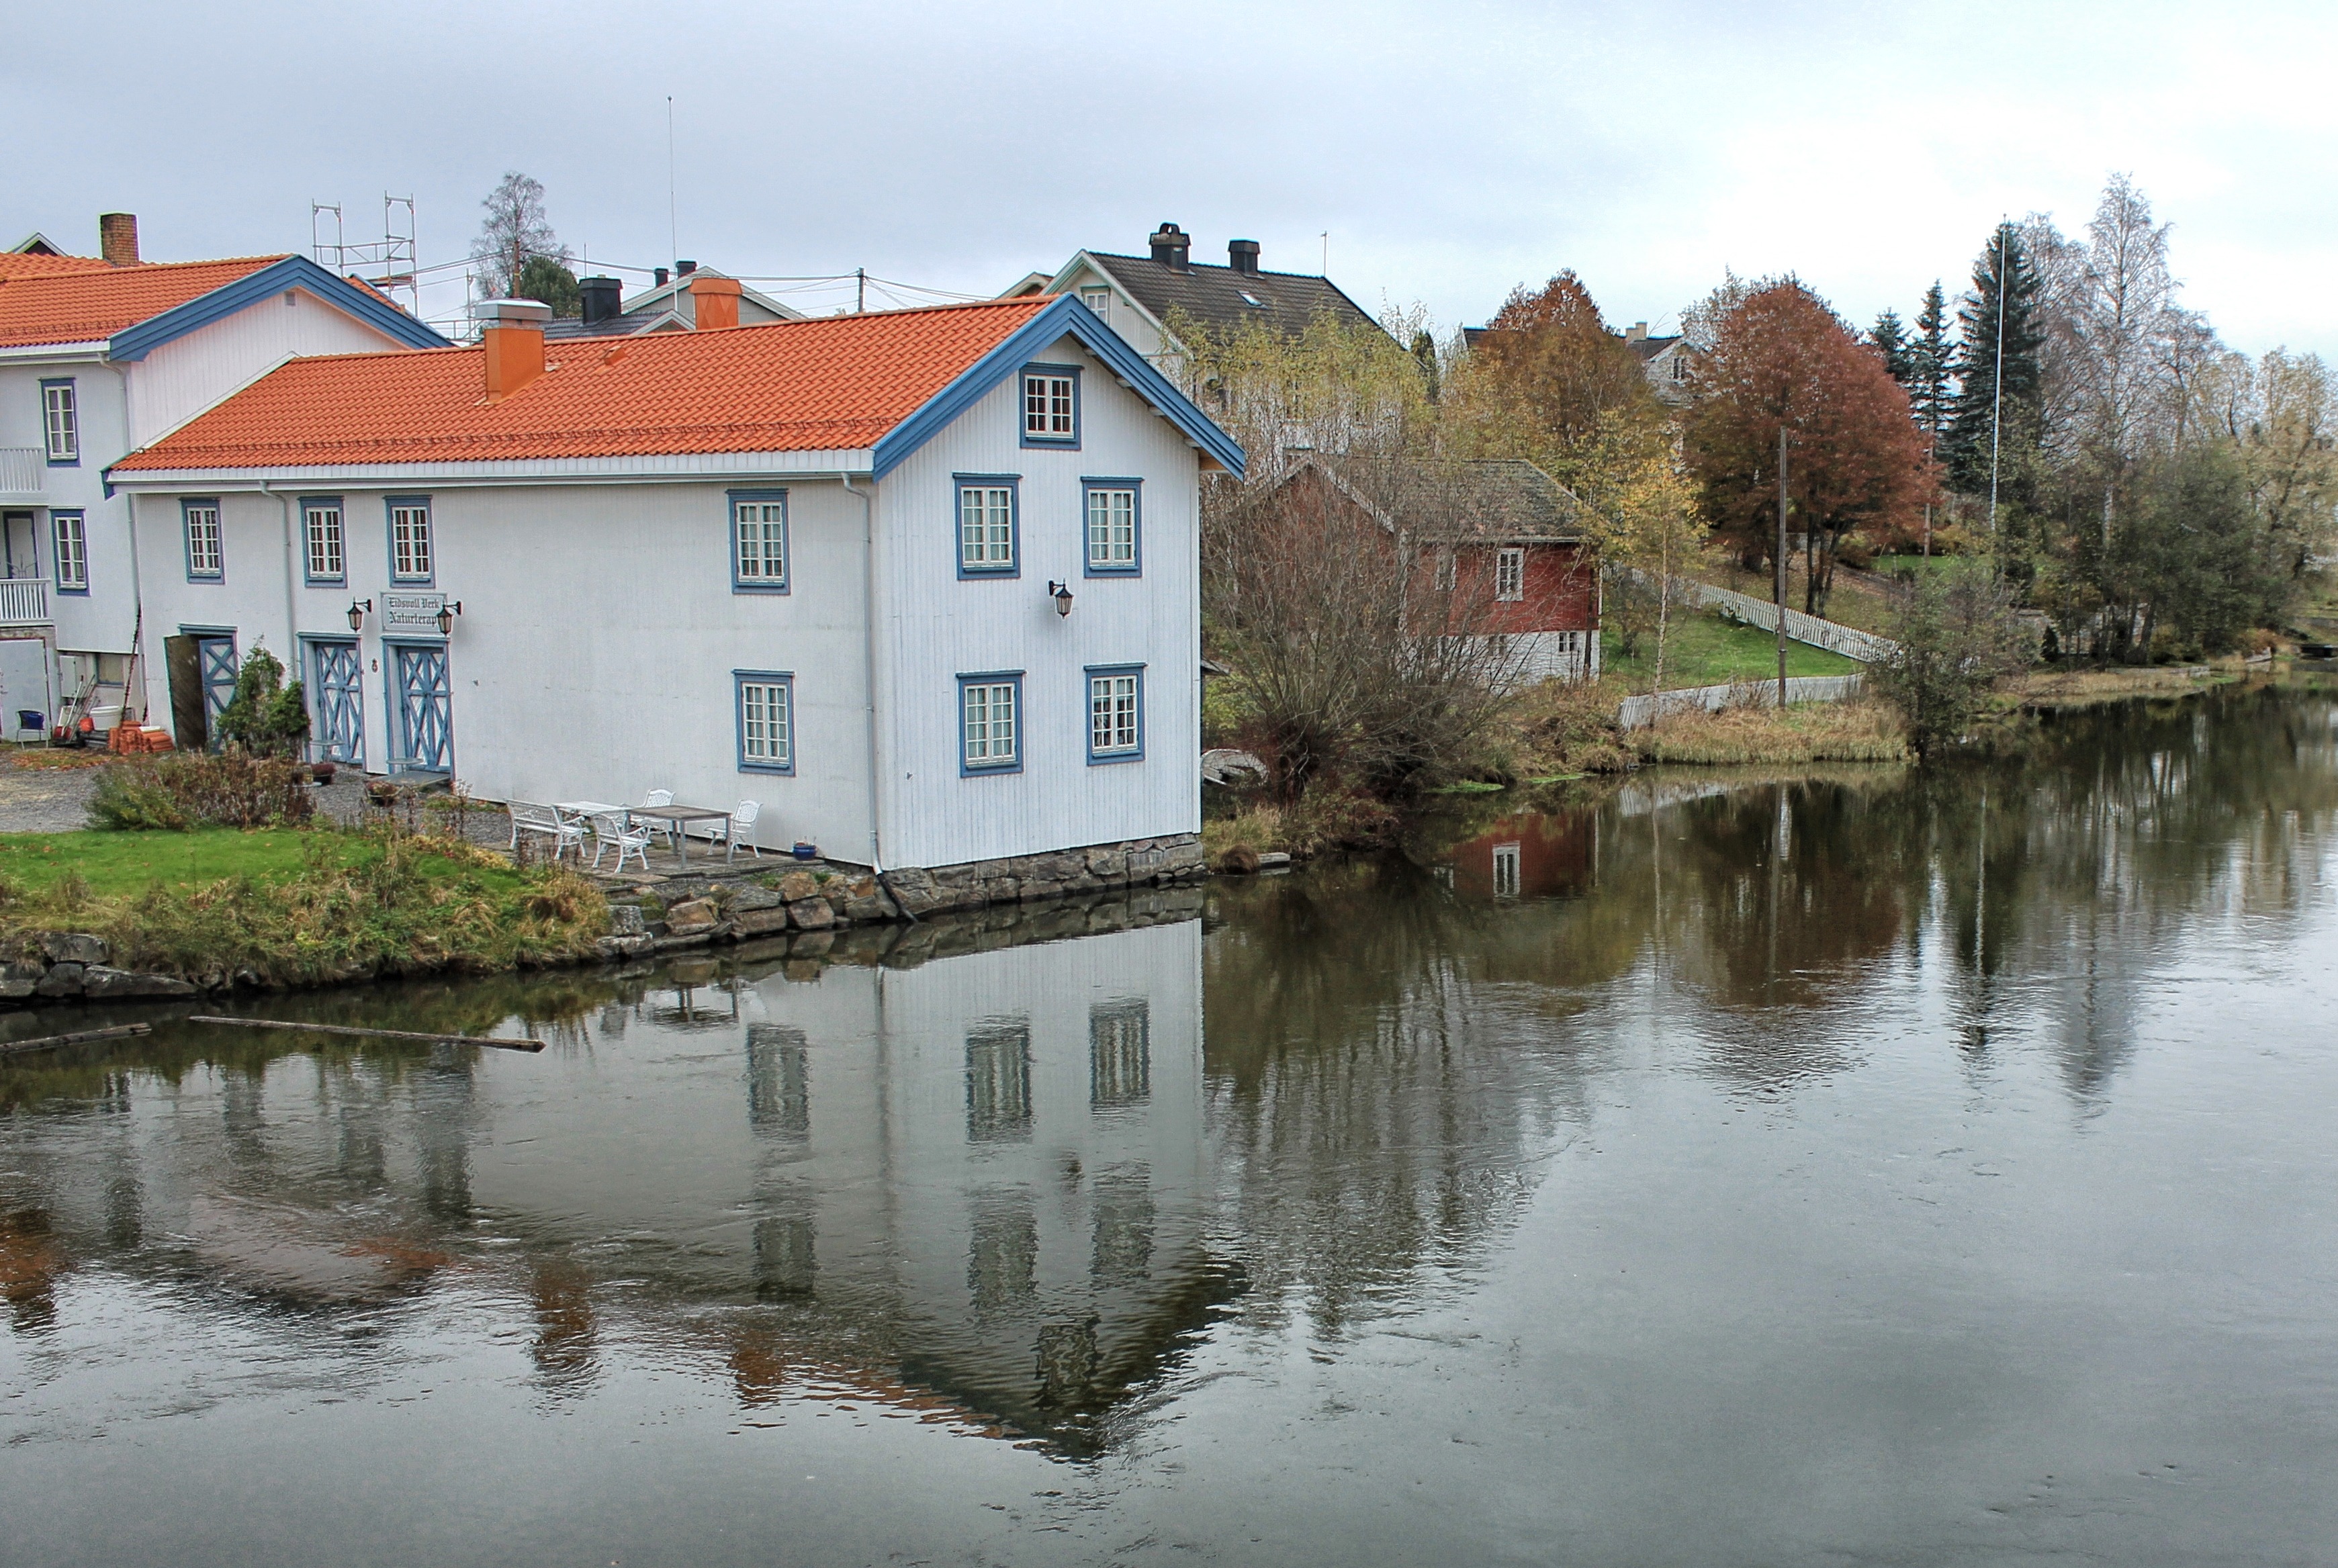
water, architecture, sky, house, fall, town, river, canal, village, pond, reflection, autumn, boathouse, waterway, trees, outside, clouds, homes, reflections, estate, norway, akershus, rural area